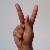
The image shows a hand gesture representing the letter 'K' in Indian Sign Language.